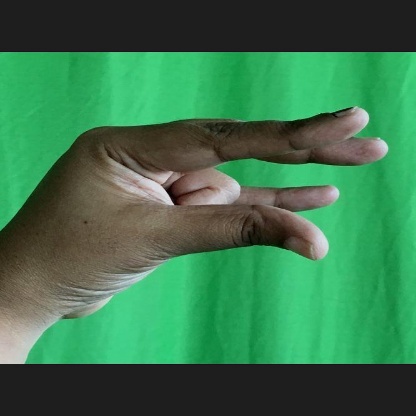
Mudra: Kangulam